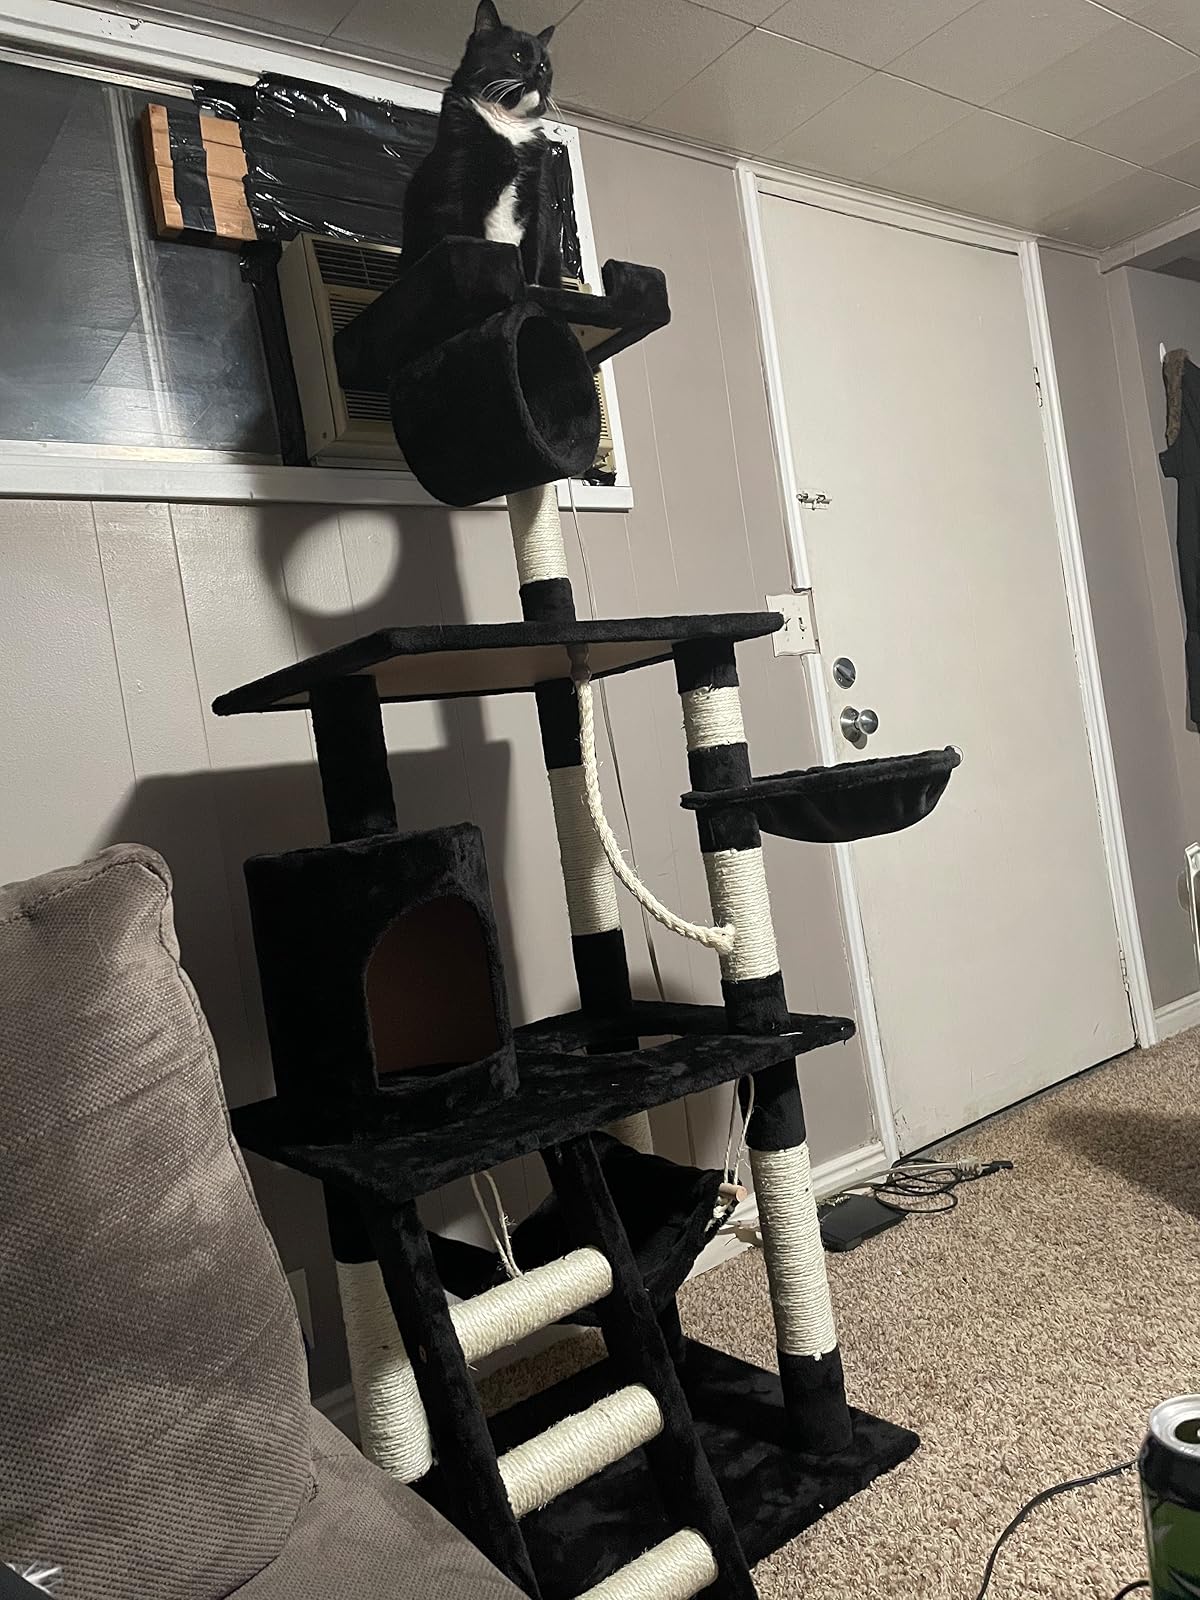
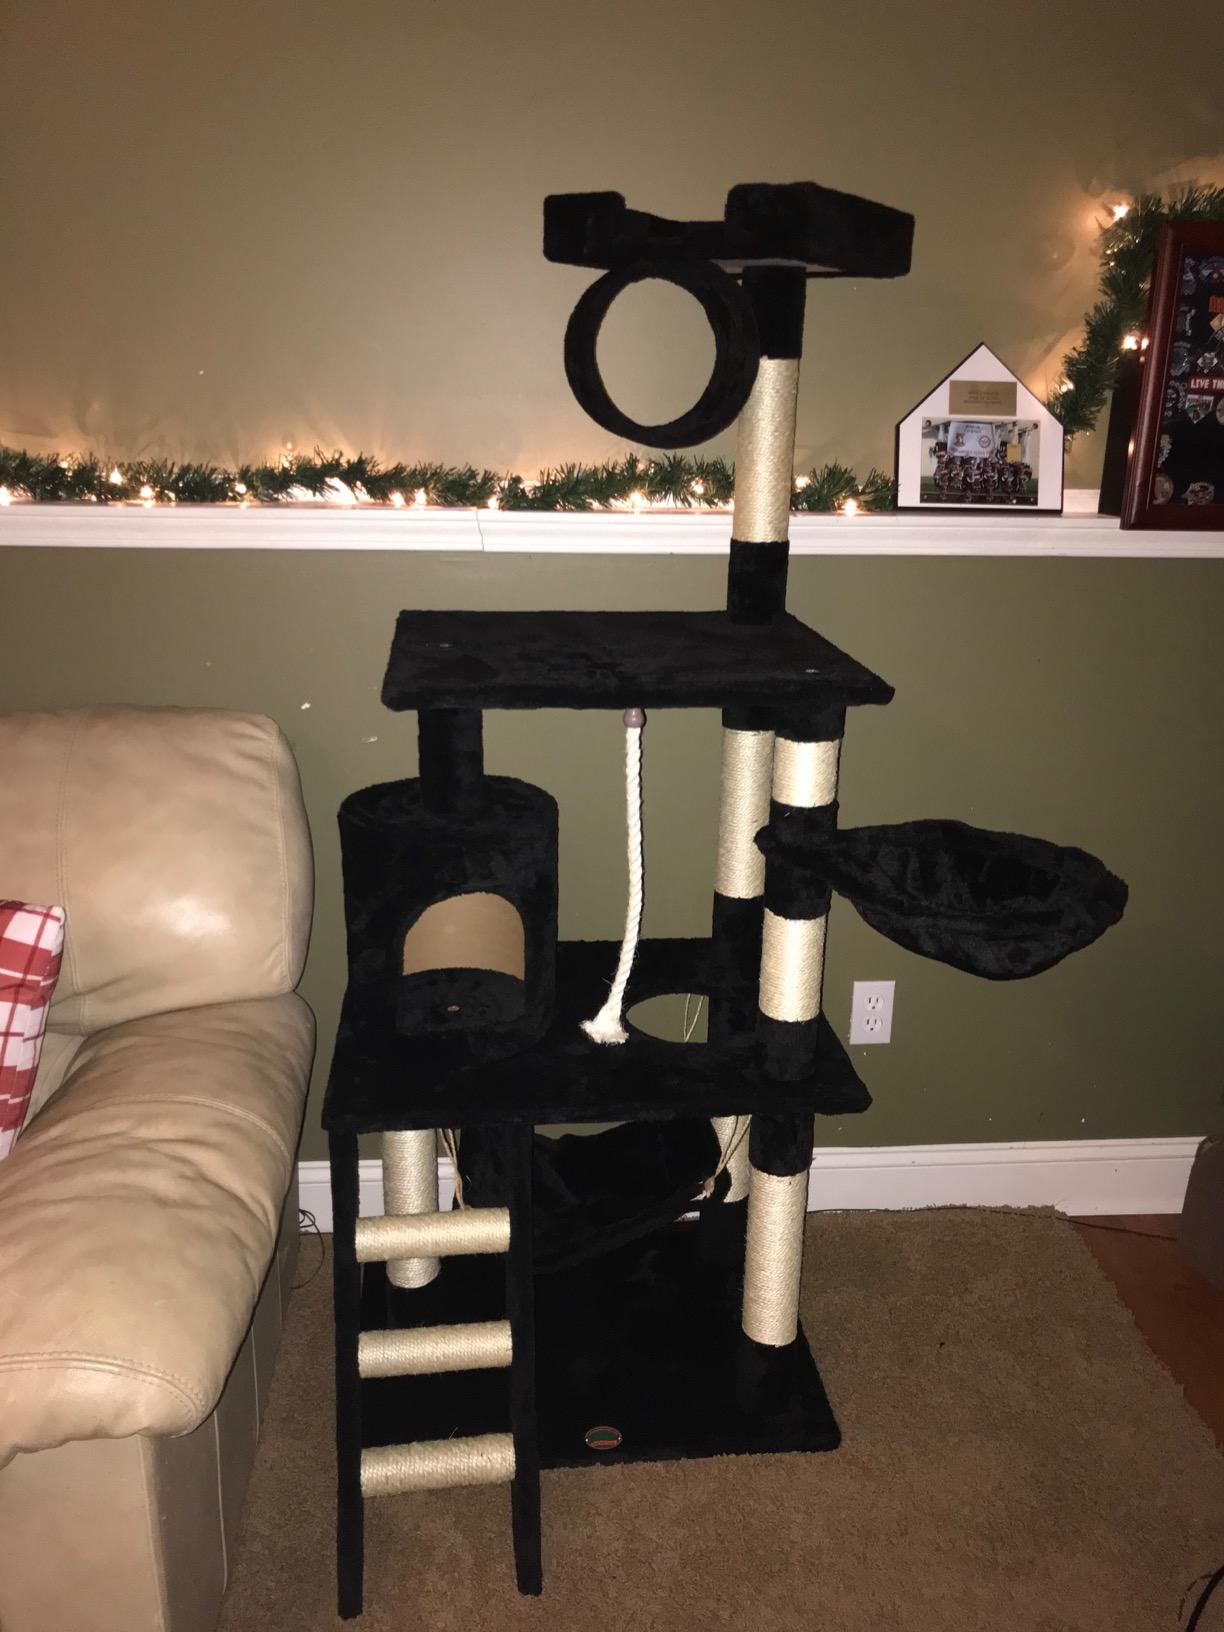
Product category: items_cat tree
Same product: yes